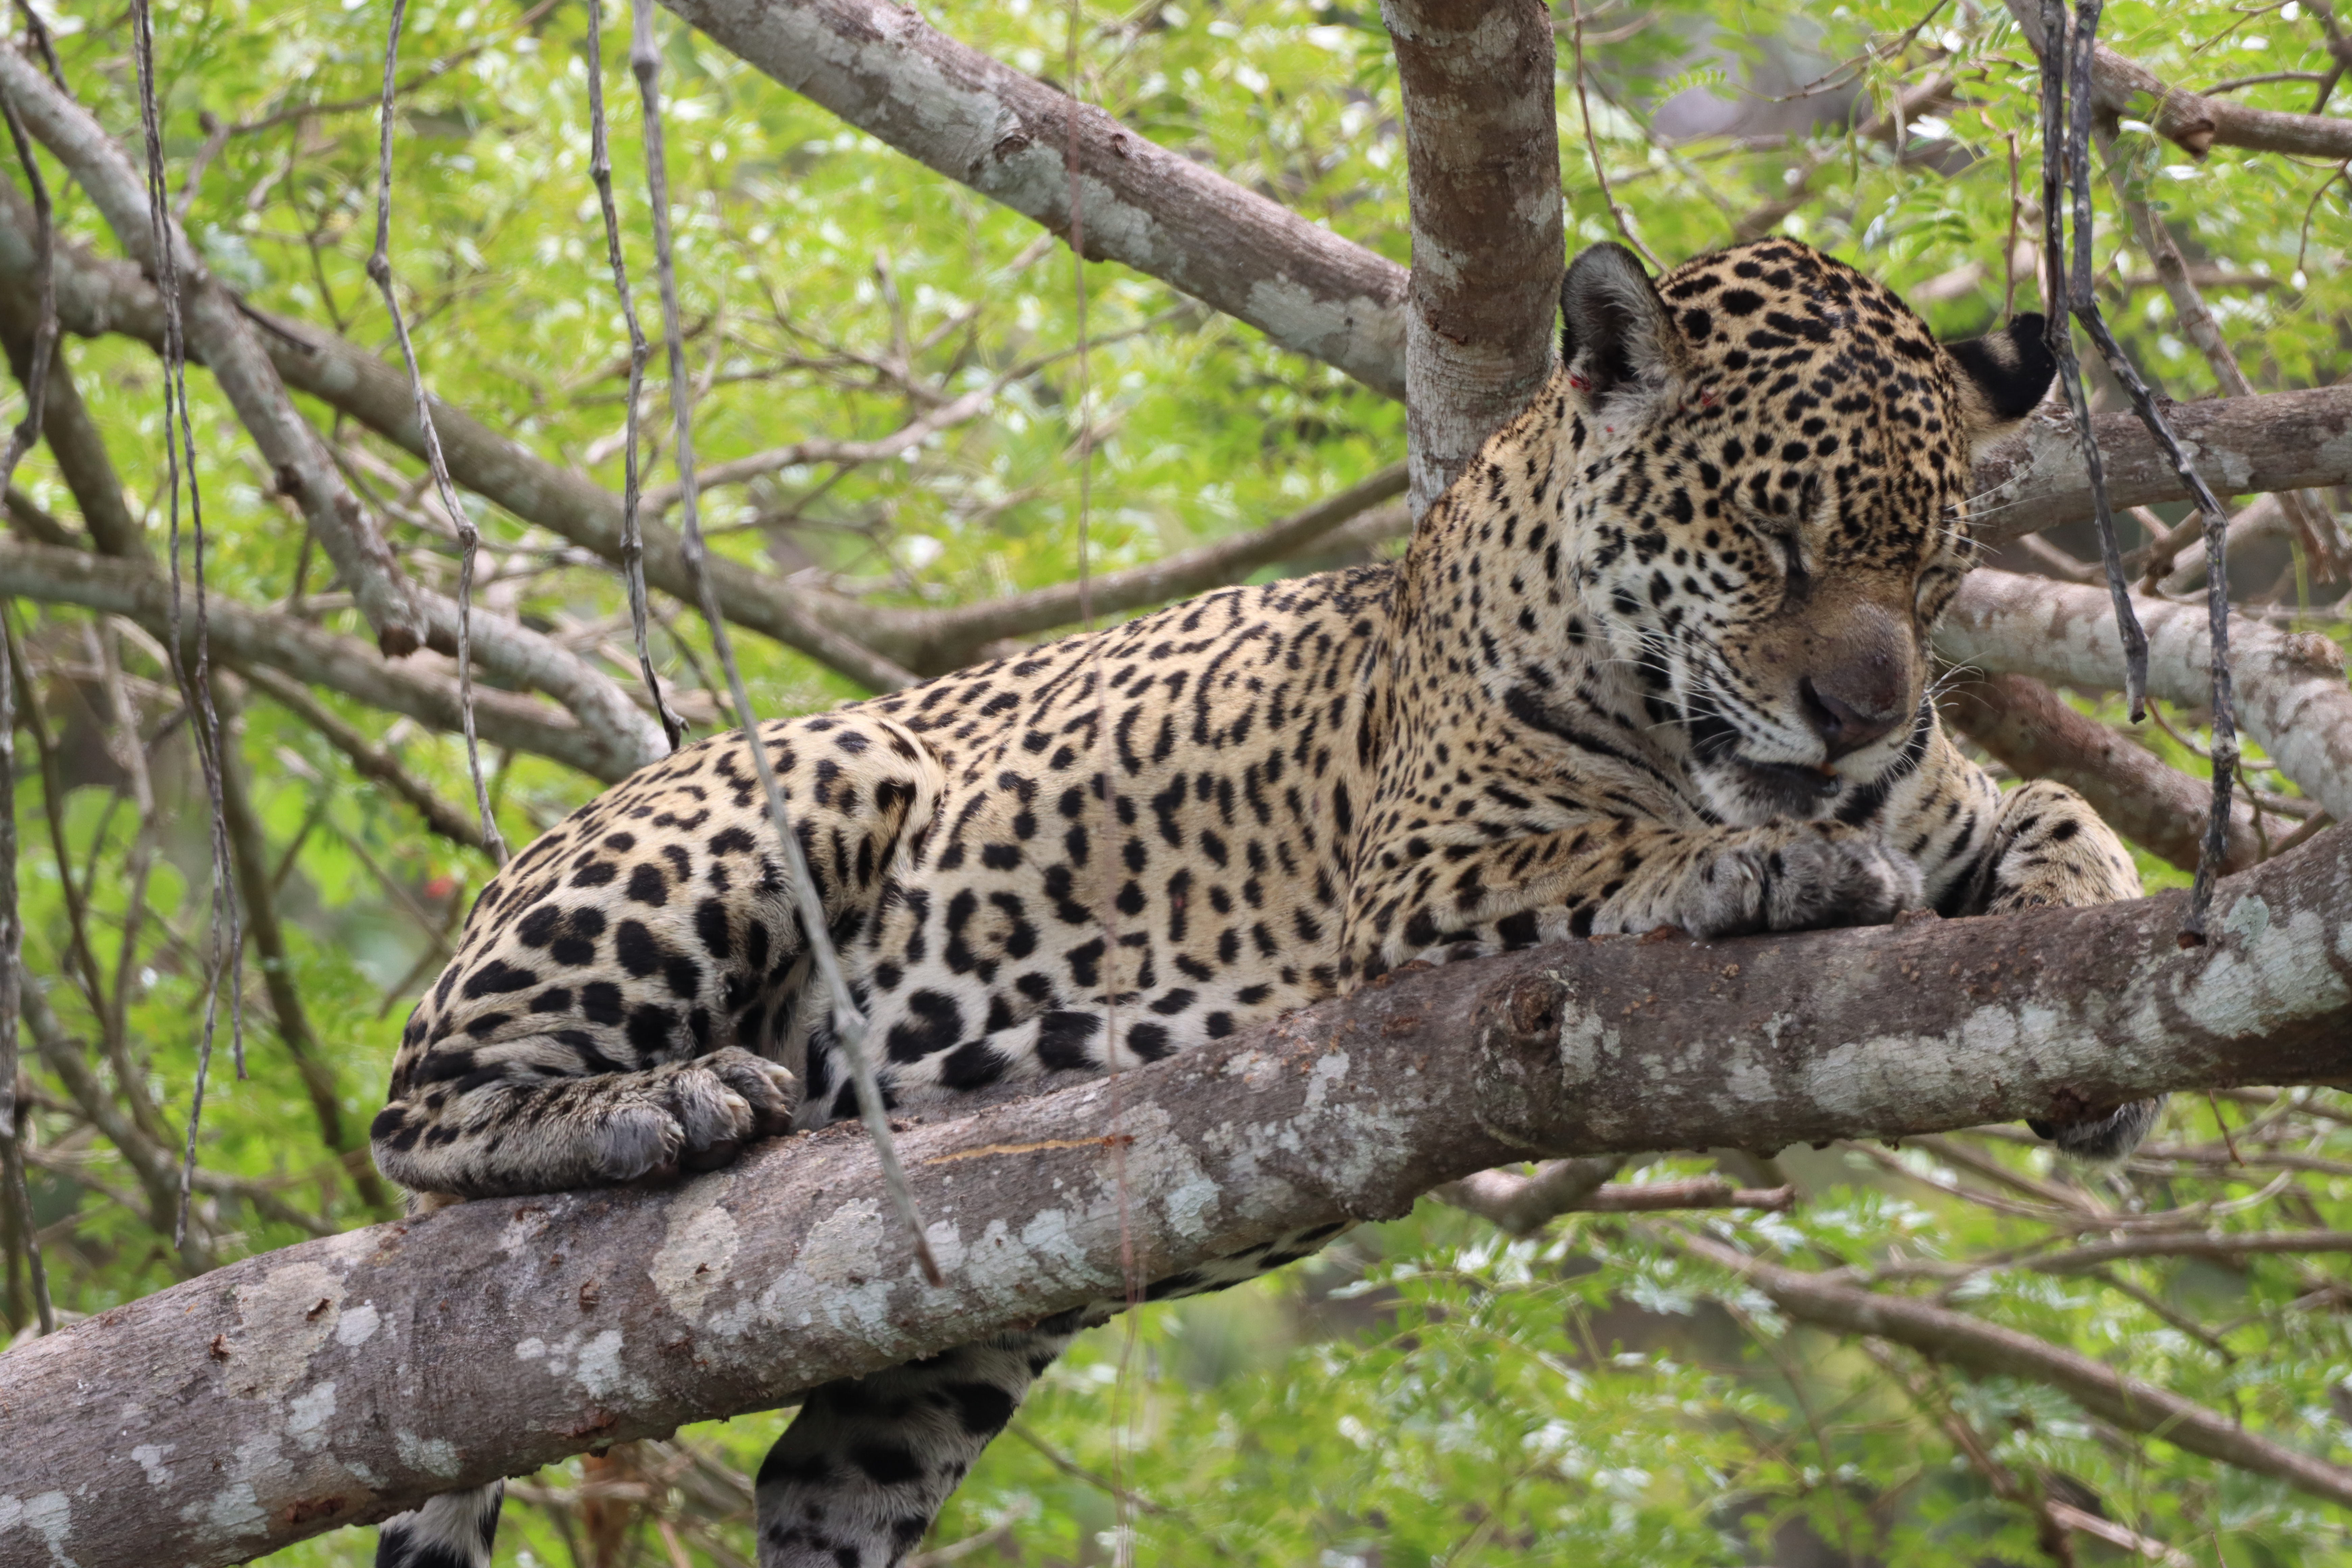
Jaguar: Medrosa